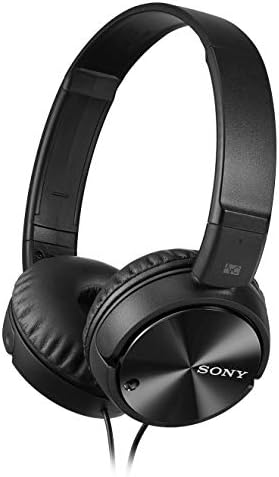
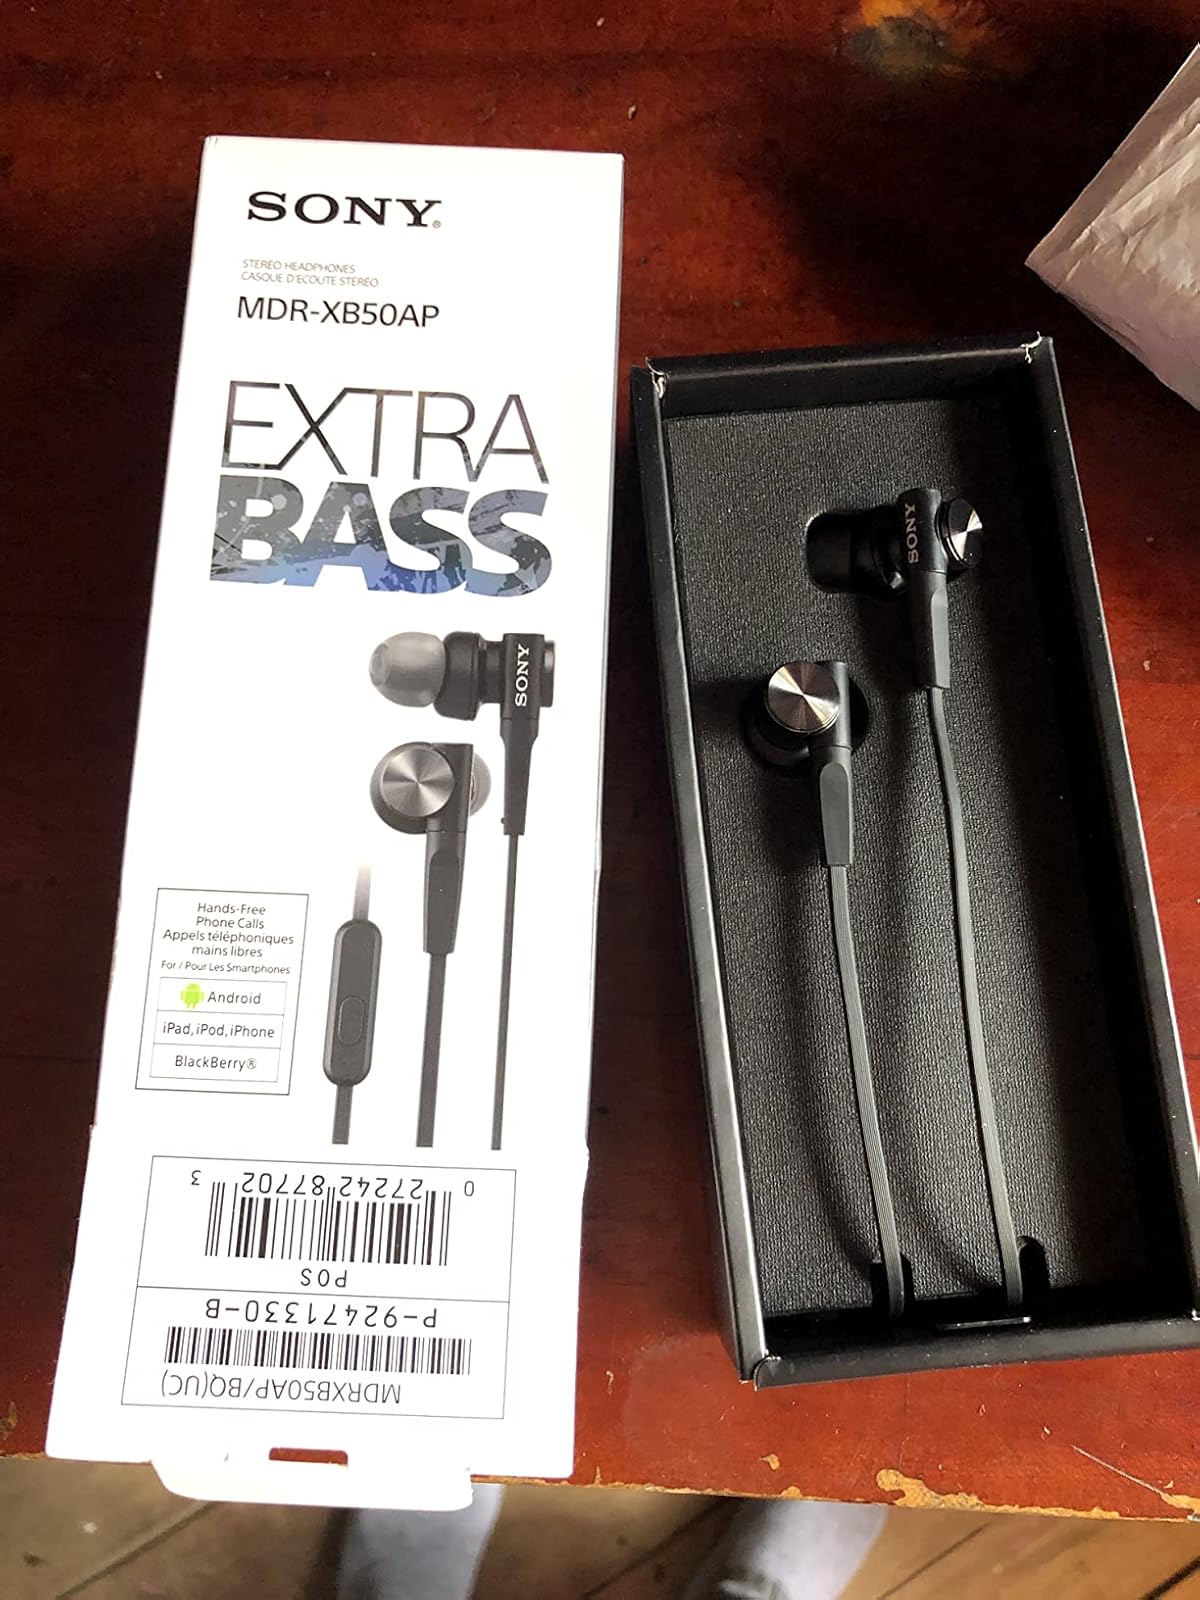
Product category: headphones
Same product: no